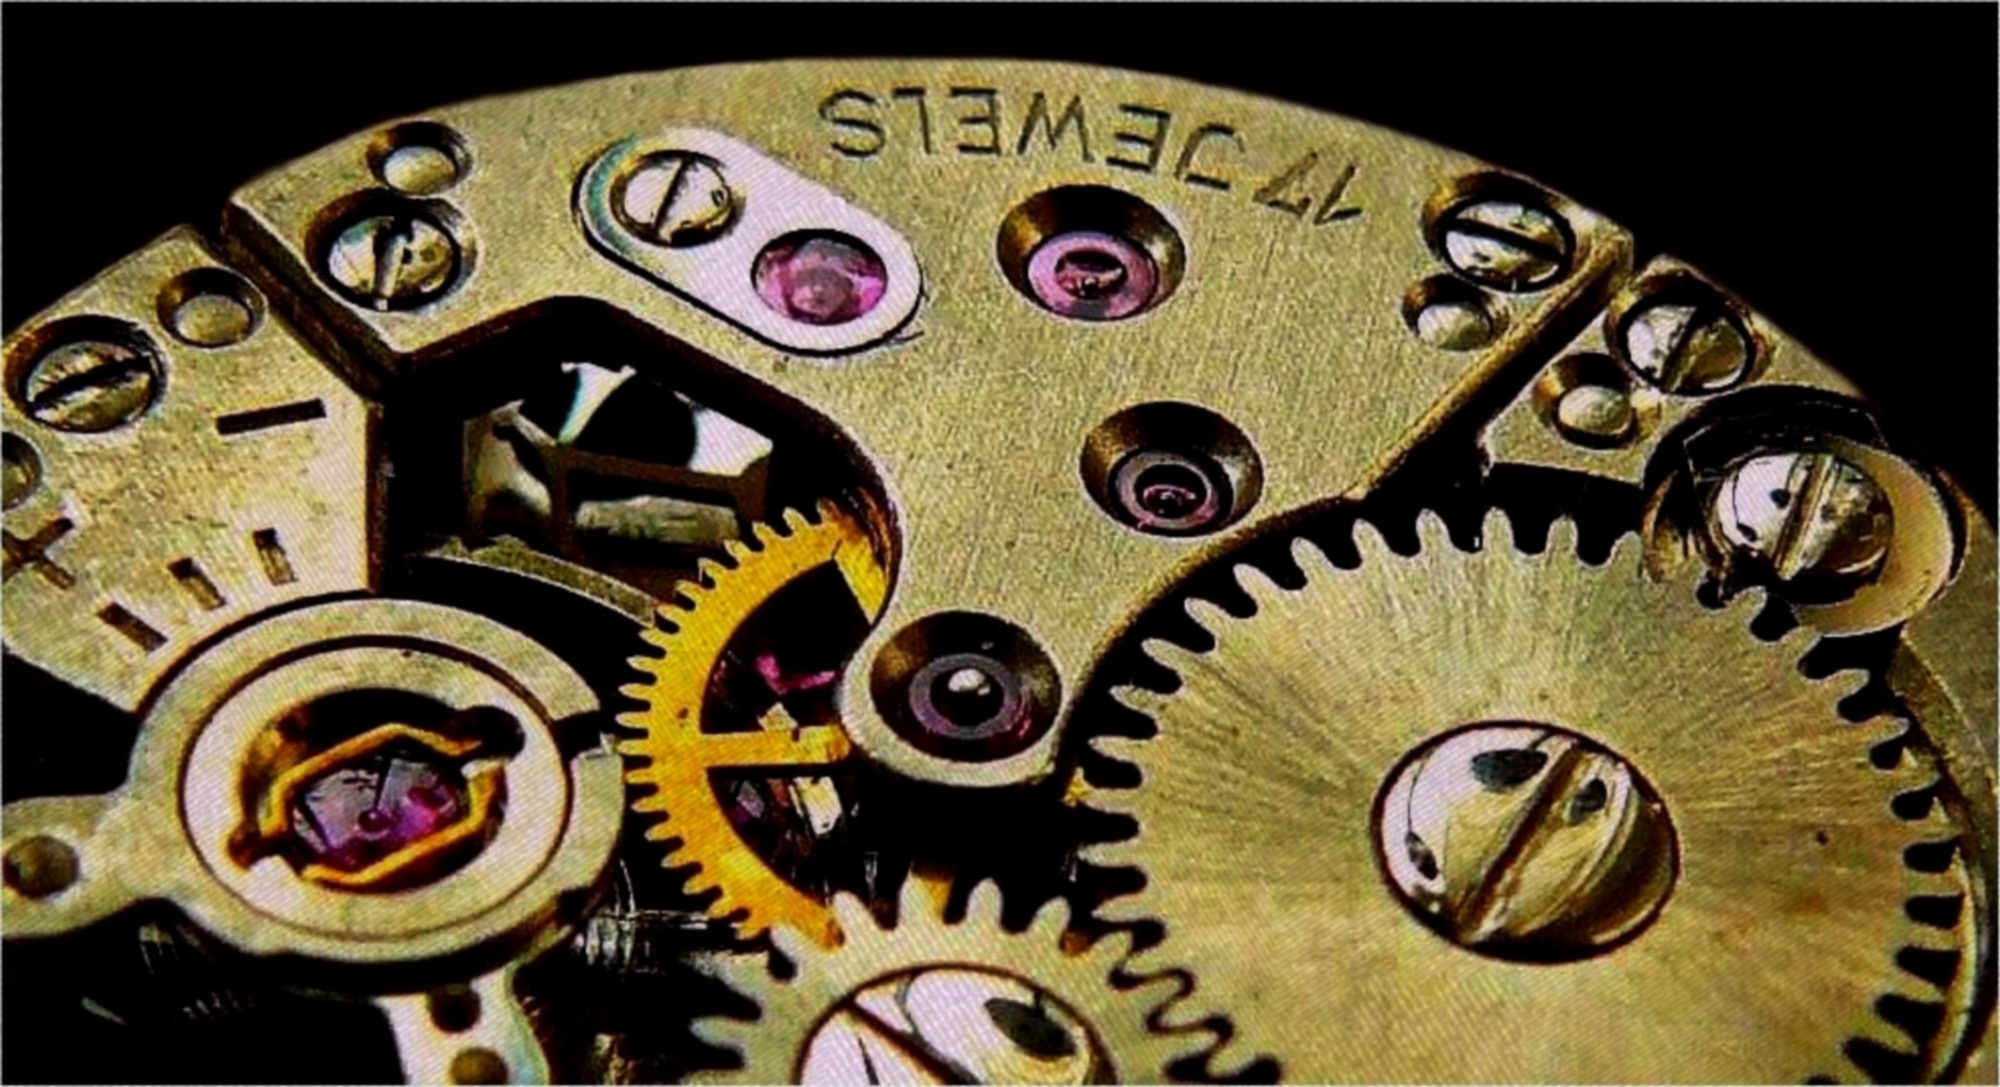
technology, clock, time, gear, macro, drive, movement, circle, art, gears, wheels, transmission, mechanics, into each other, how works, dynamics, inner workings, fashion accessory